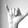
ASL letter: Y